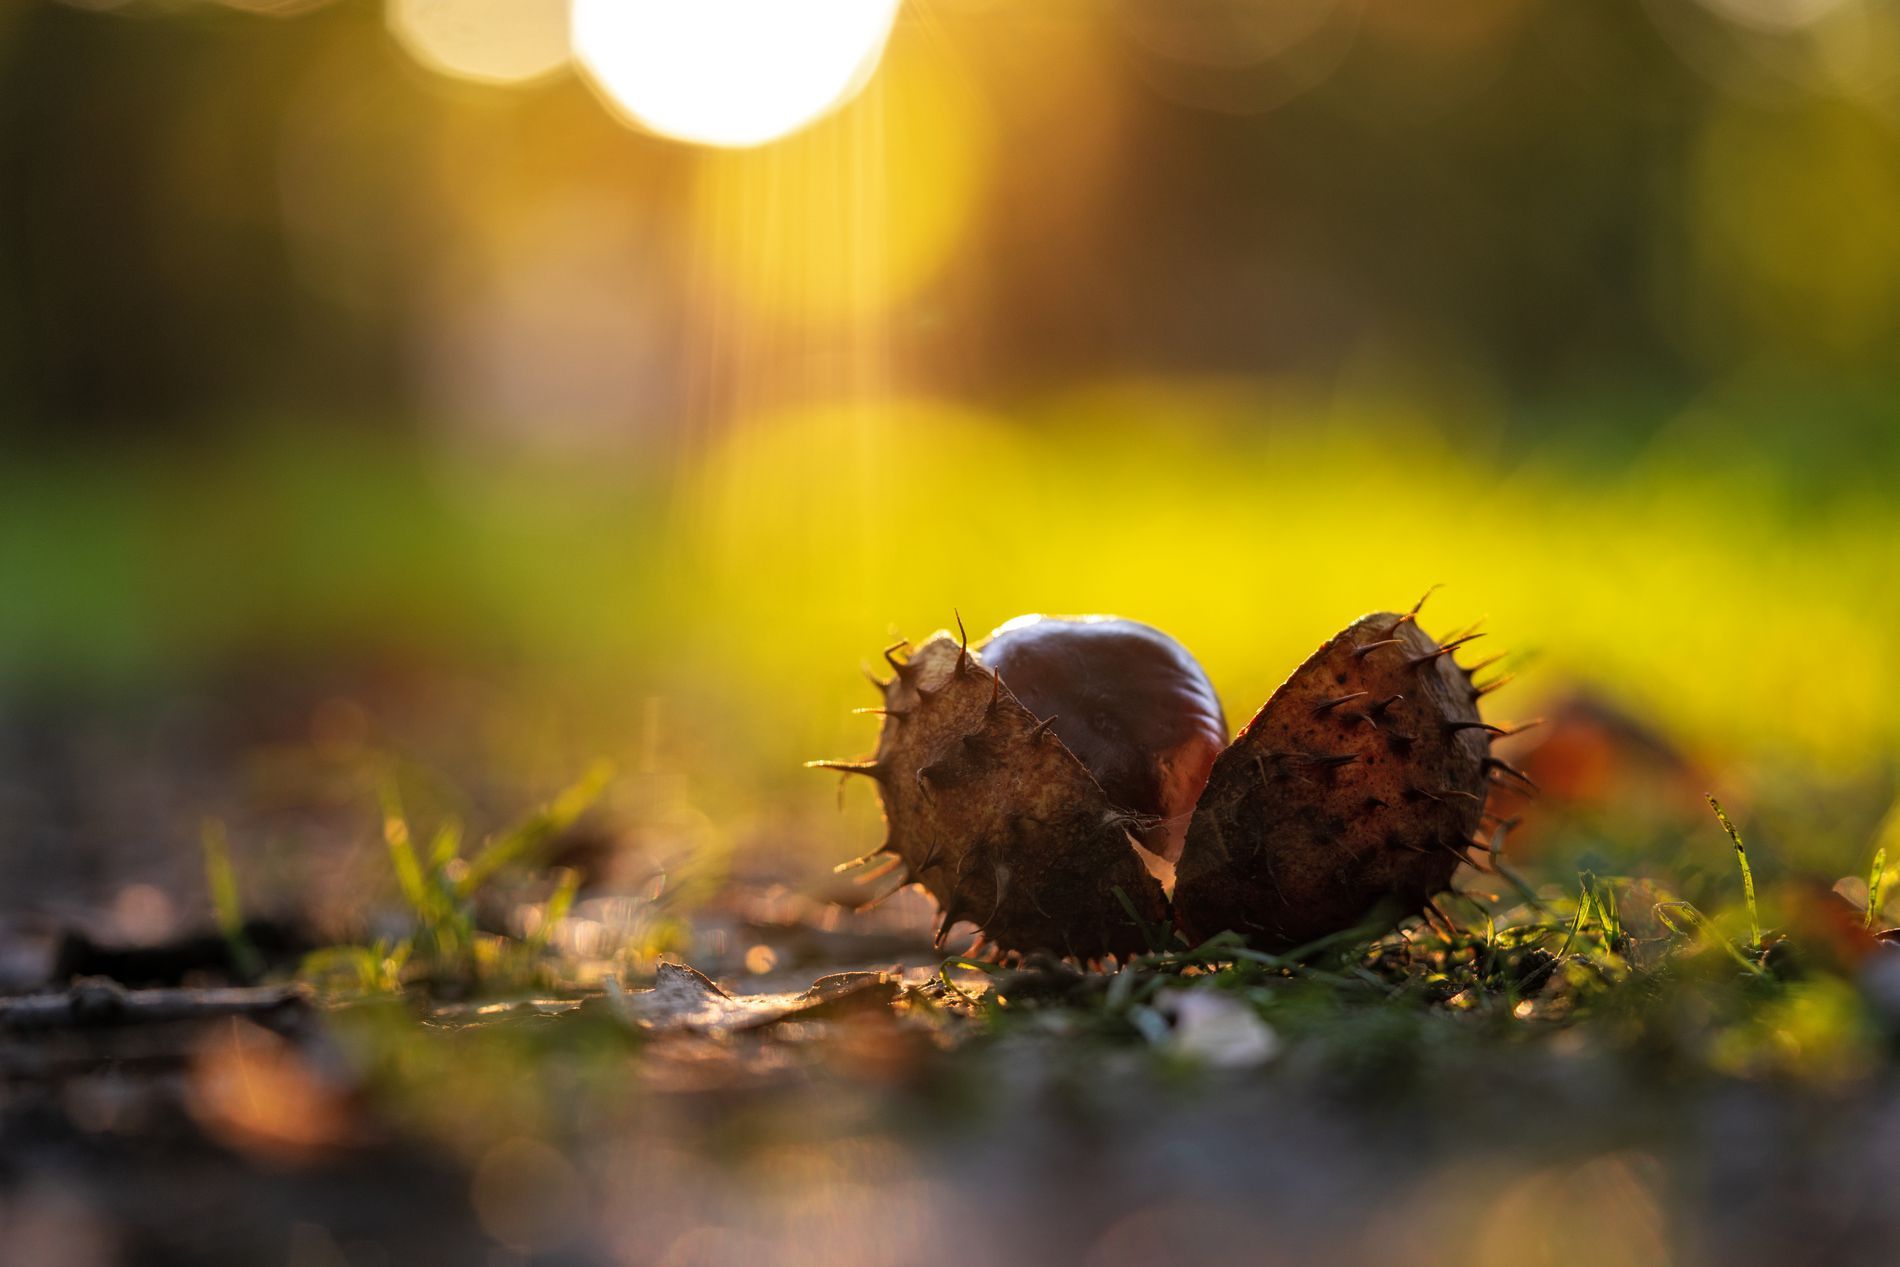
Chestnut.
The image captures a close up of a chestnut emerging from its spiky, split open shell on the ground.
The chestnut has a smooth, glossy brown surface, contrasting with the rough texture of the outer shell.
The background is blurred.
The image depicts a chestnut lying in its split open shell. The scene was captured at eye level. The lighting is warm and golden suggesting late afternoon. The color palette features earthy tones, browns, greens, and golden yellows. It is a landscape style photograph.
Labels: Food, Nut, Plant, Produce, Vegetable, Grain, Seed, Acorn, Sunlight, blurry background, Chestnut